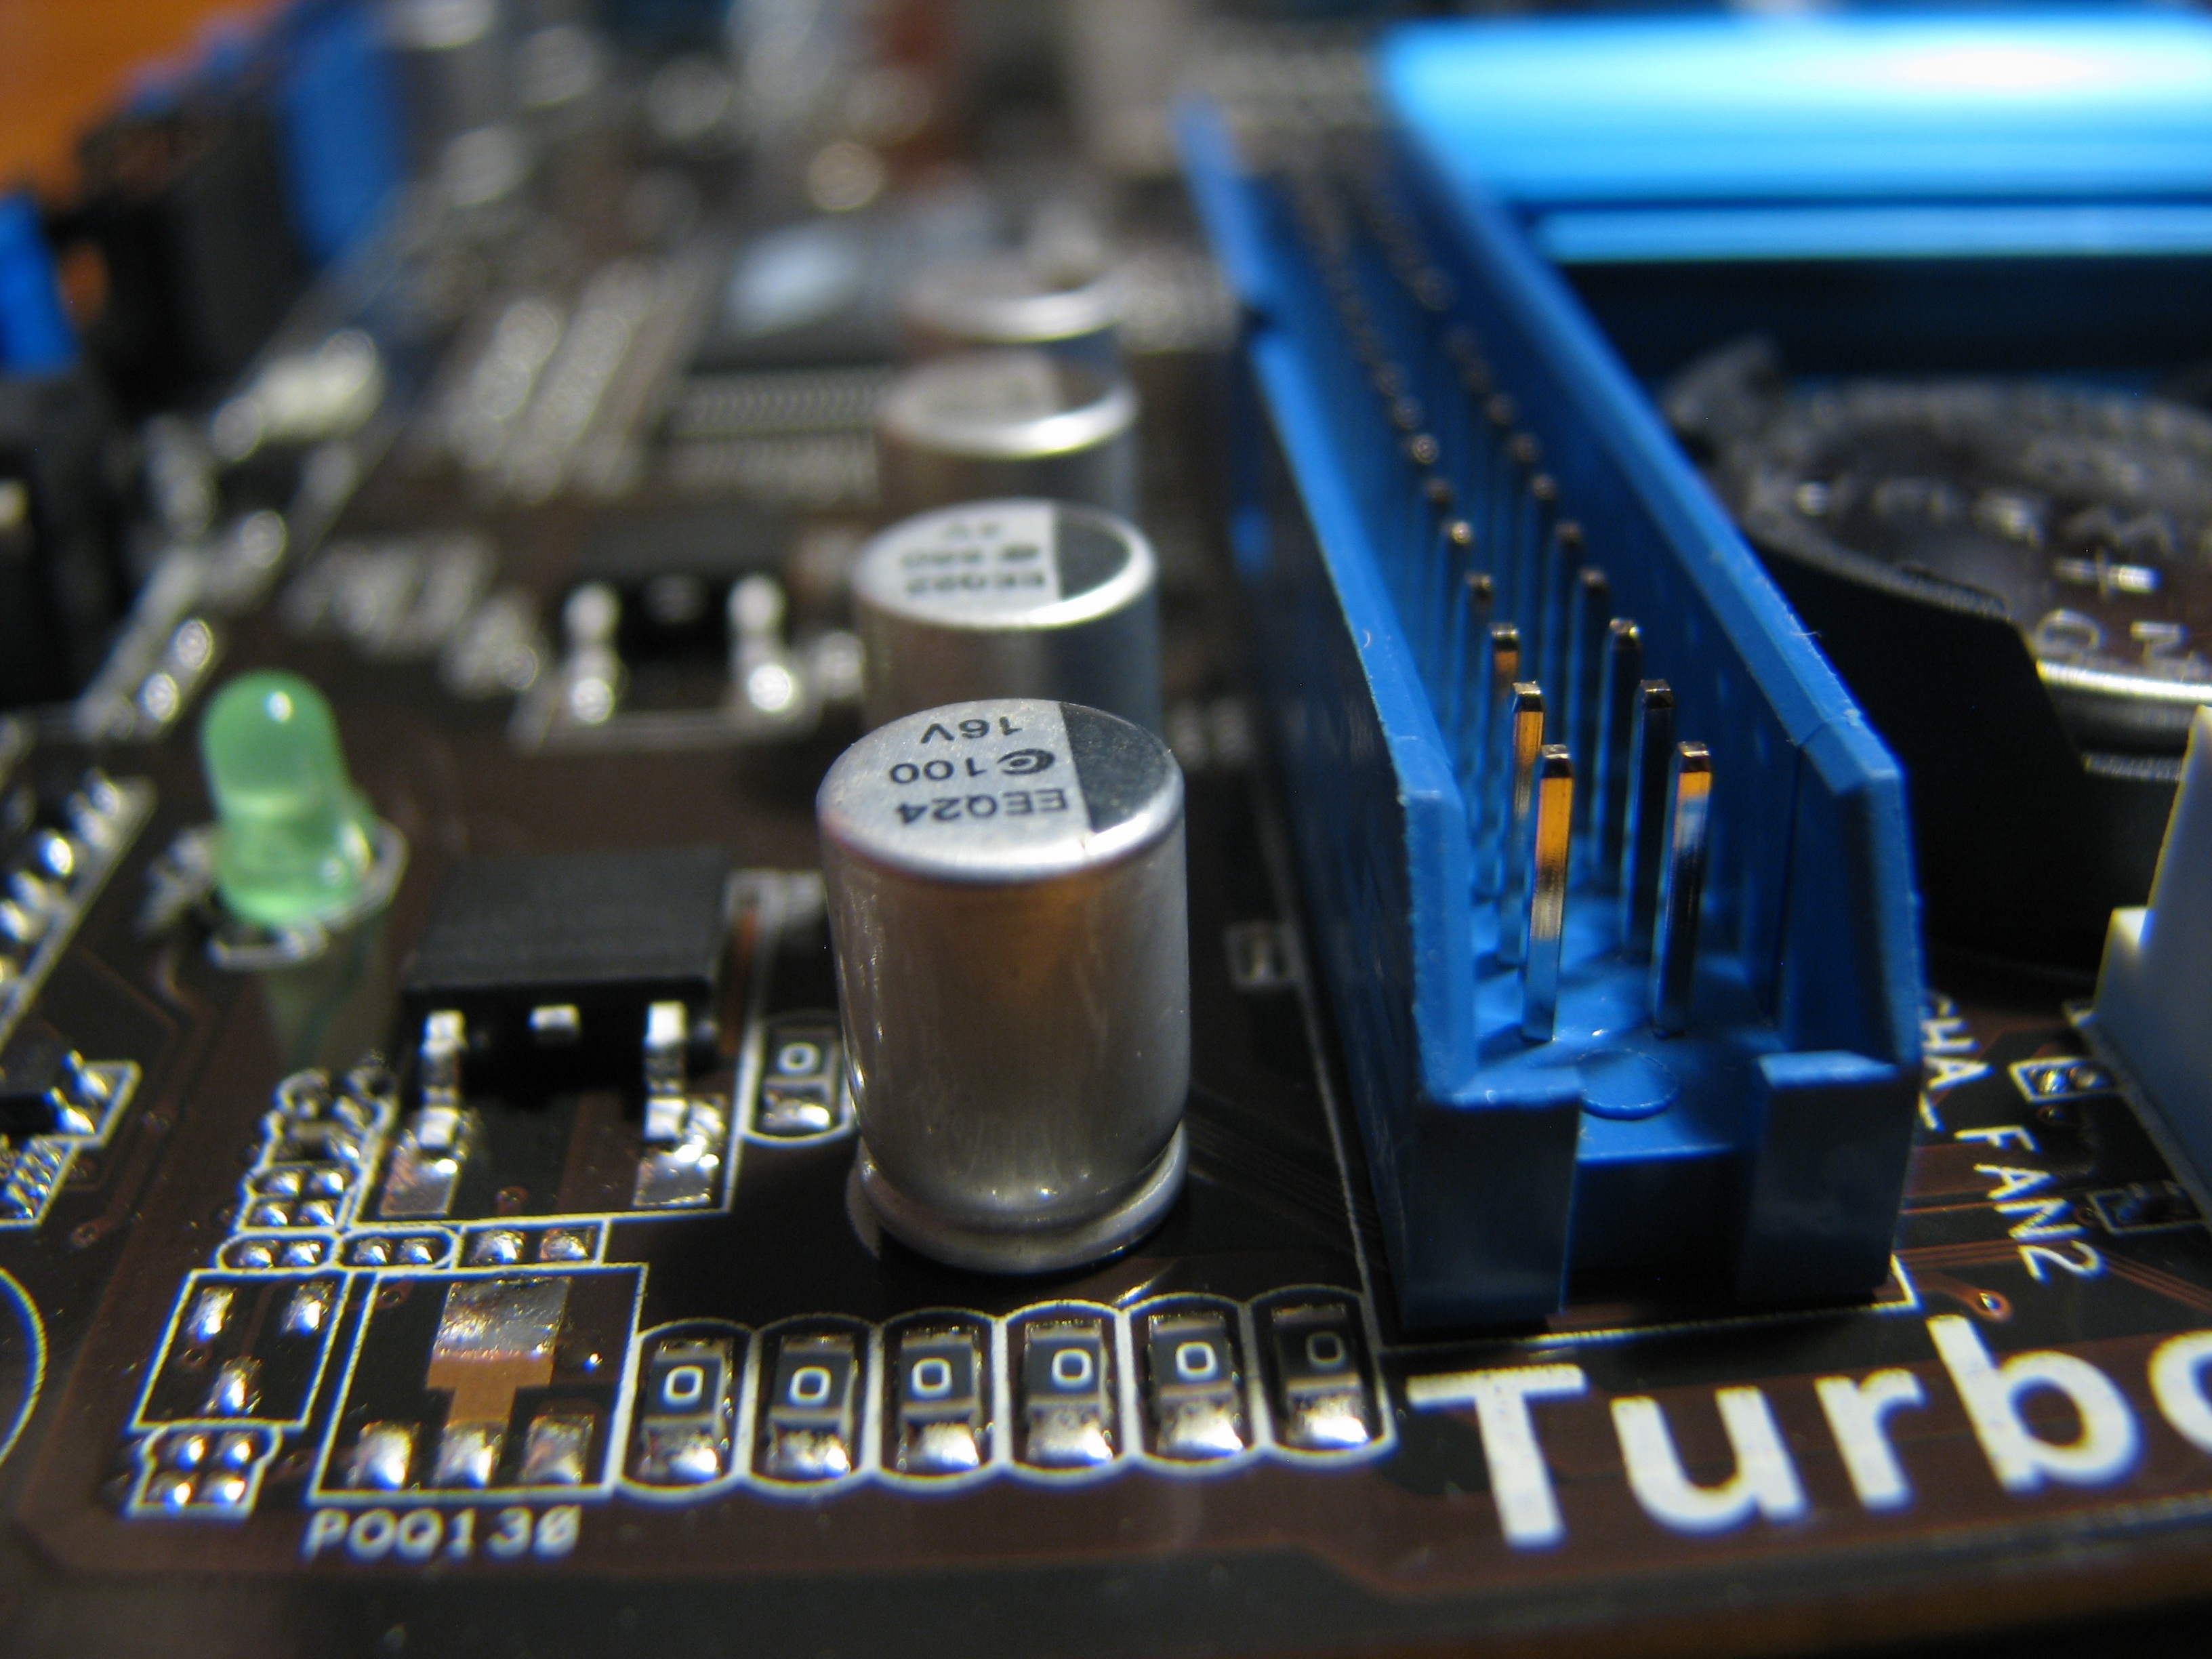
board, technology, tech, electronics, system, hardware, processor, chip, motherboard, personal computer, electronic device, personal computer hardware